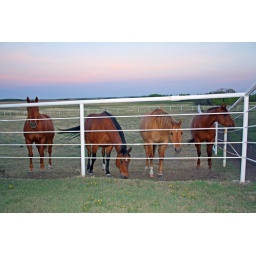
My brothers horses standing by the fence